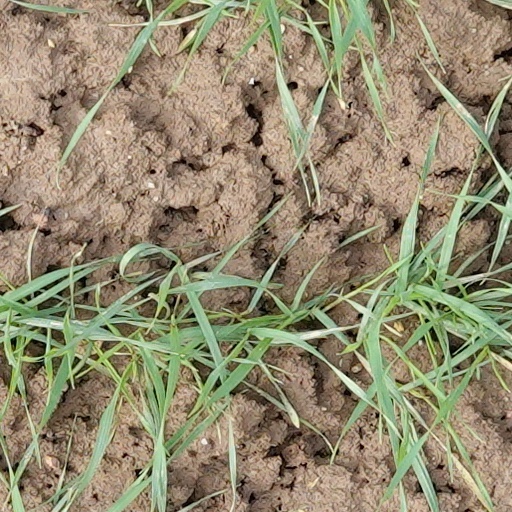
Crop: wheat